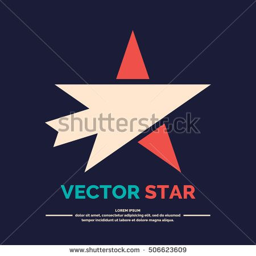
logo of star with arrow on a black background .